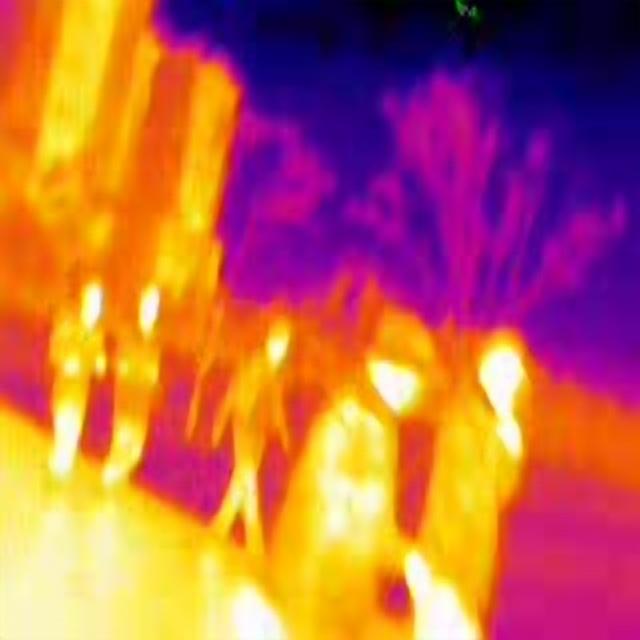
Detected objects:
label: person
label: person
label: person
label: person
label: person